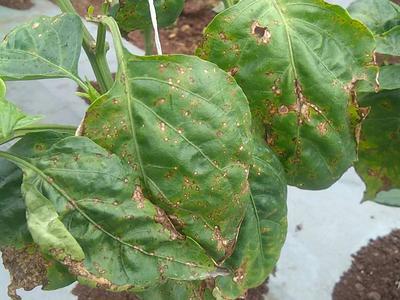
Plant: Bell pepper
Disease: bell pepper bacterial spot